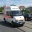
Label: ambulance